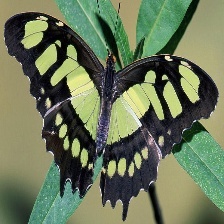
Species: MALACHITE